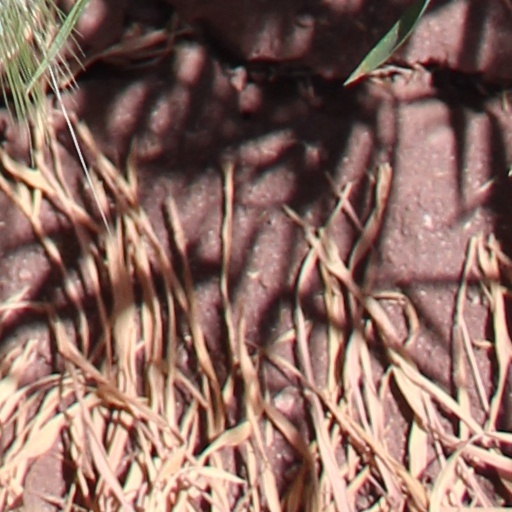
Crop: wheat